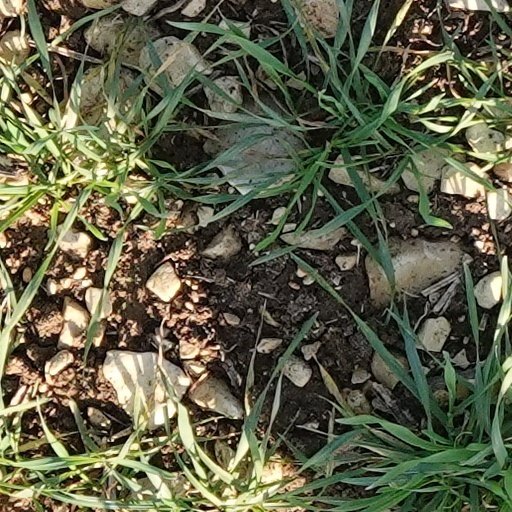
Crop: wheat